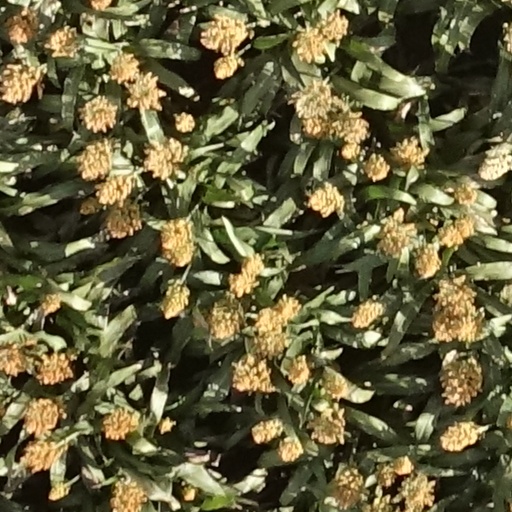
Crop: sorghum